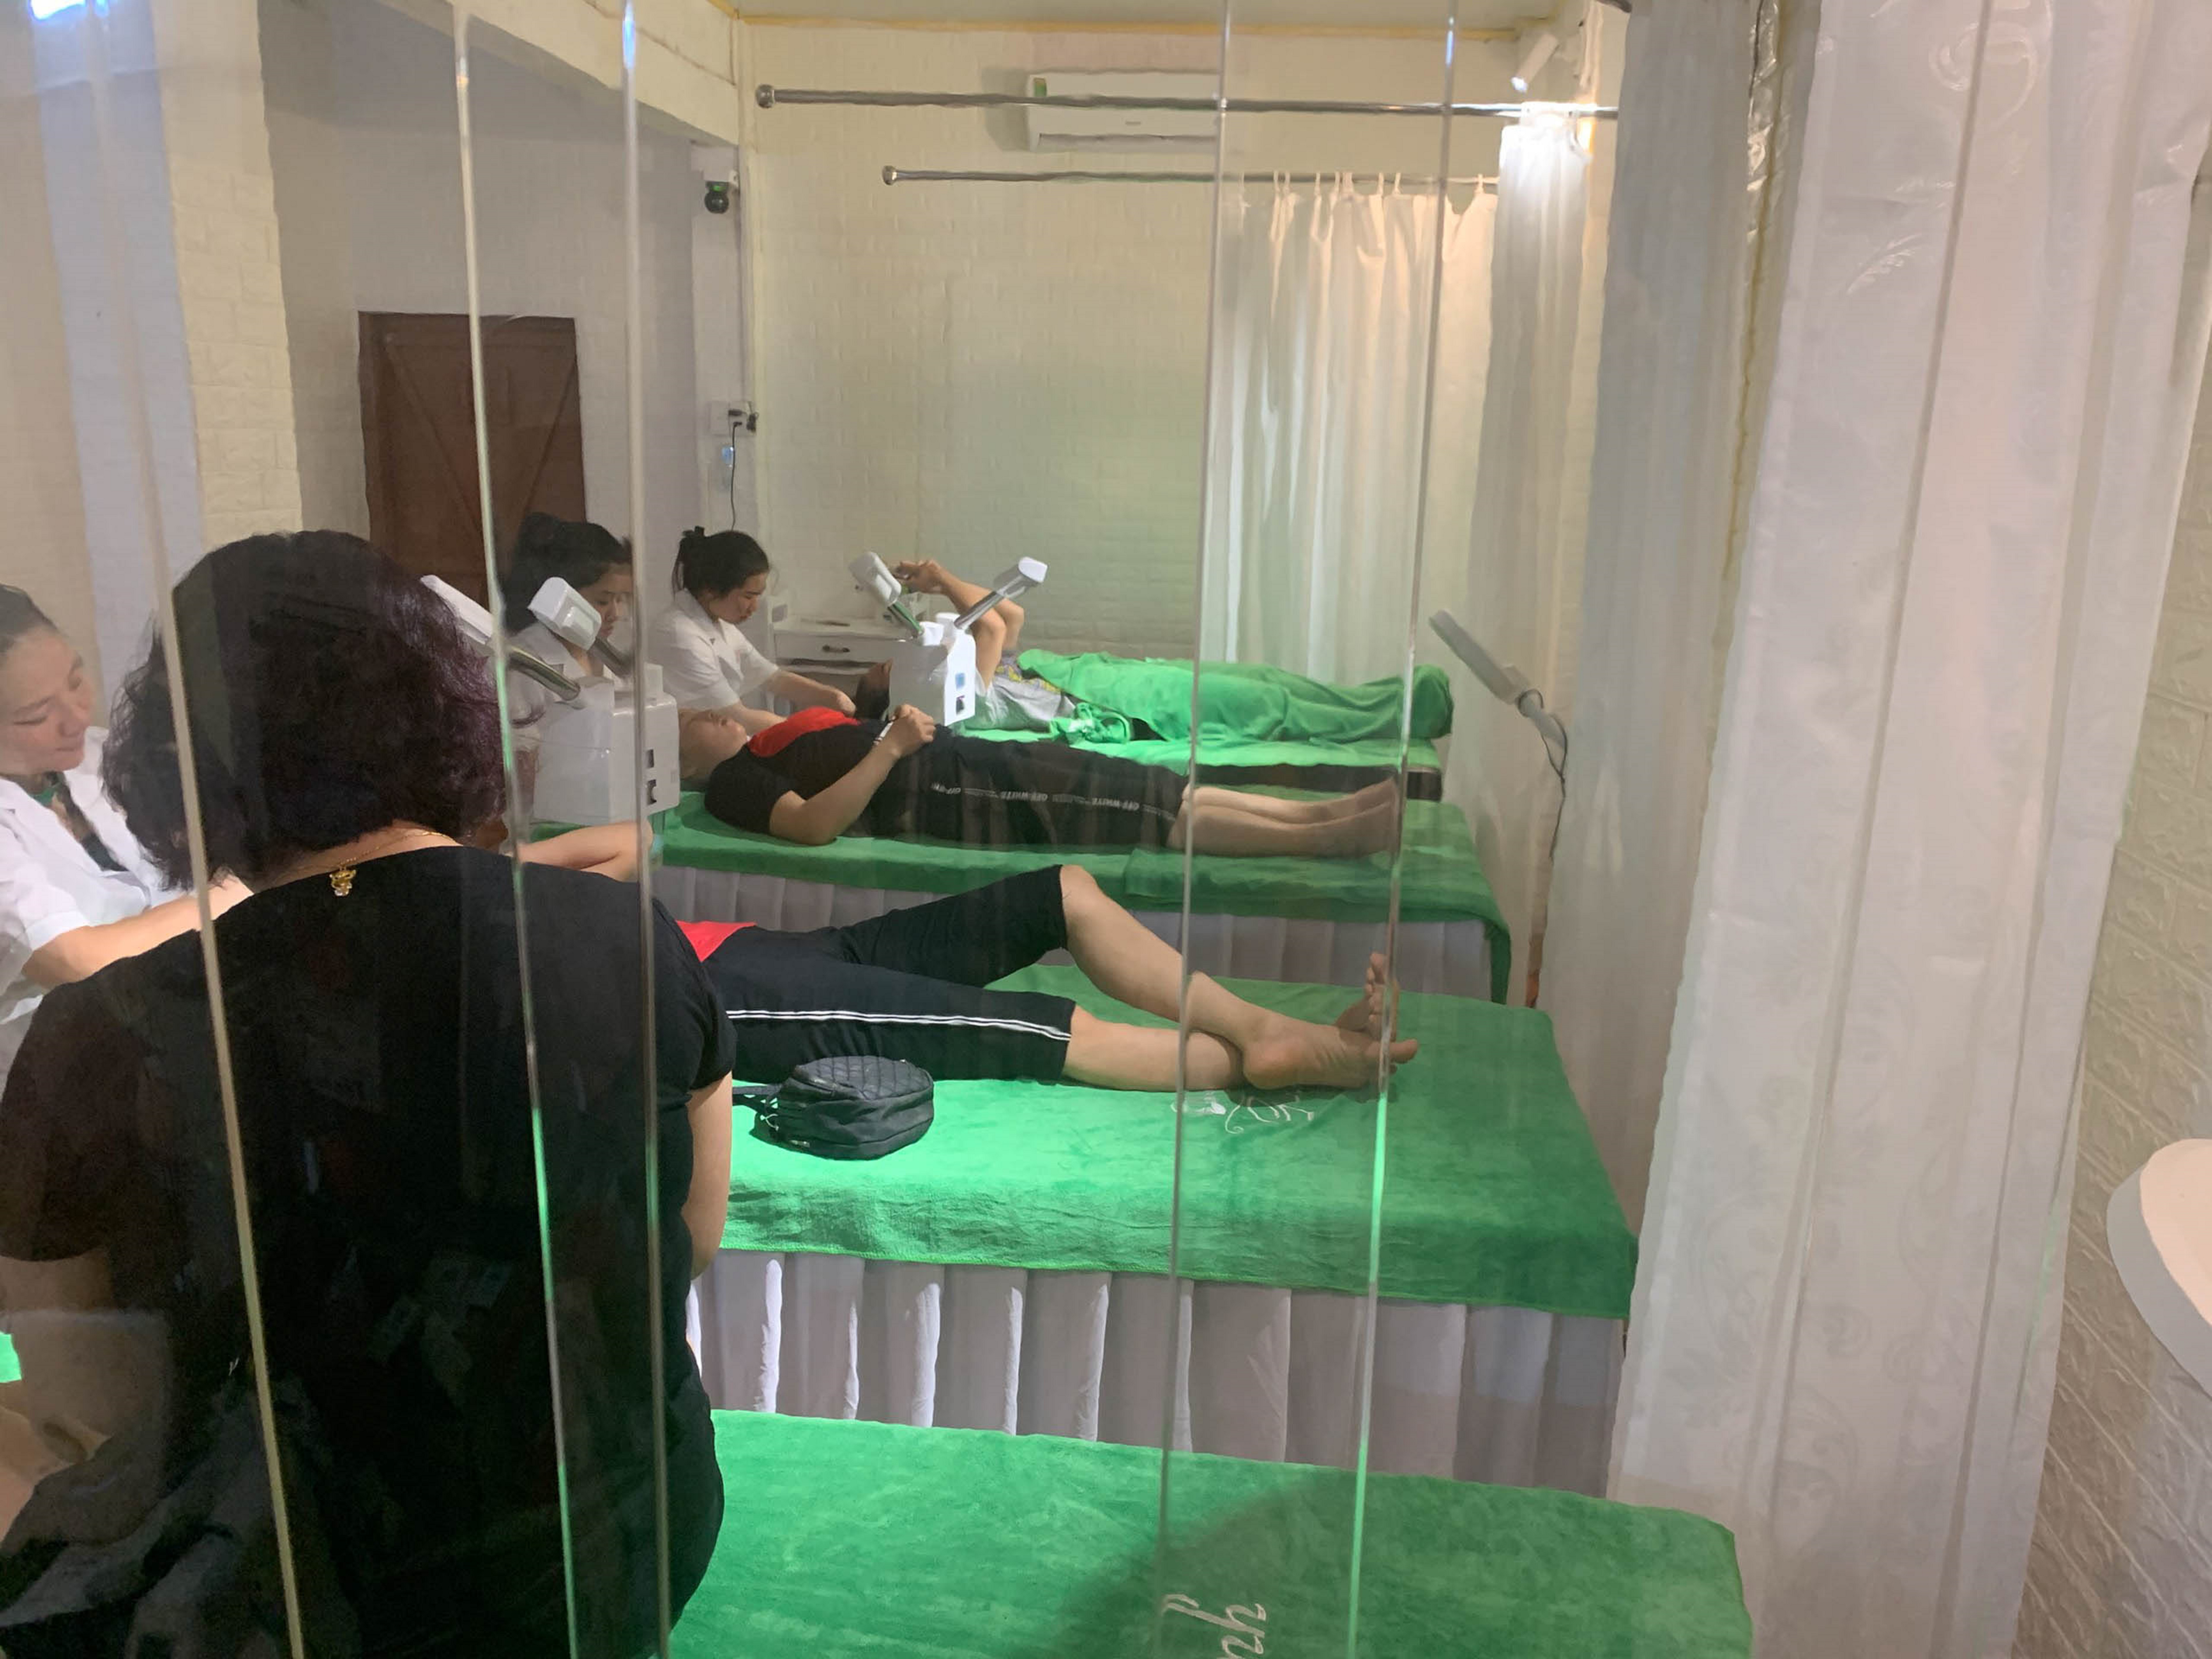
spa, green, room, leisure, interior design, plant, house